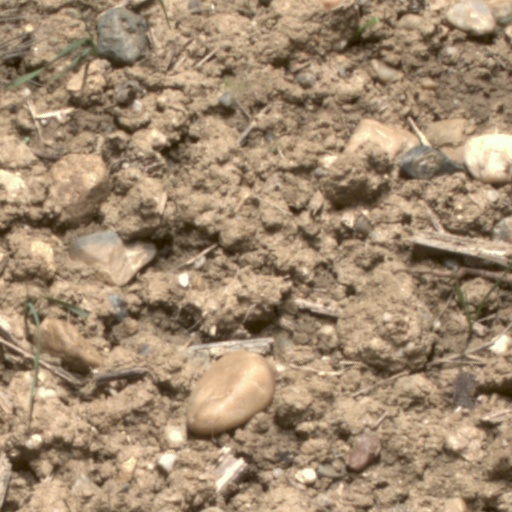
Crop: wheat